Myriam Boyer

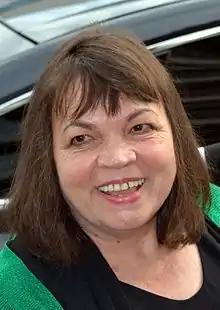
Boyer at the 2017 Cannes Film Festival.

Myriam Boyer (born 23 May 1948) is a French actress. She appeared in more than eighty films and television shows since 1970. At the age of 18, she married with whom she had a son, Clovis Cornillac. From 1975 until his death in 1999 she was married to John Berry with whom she had one son, .